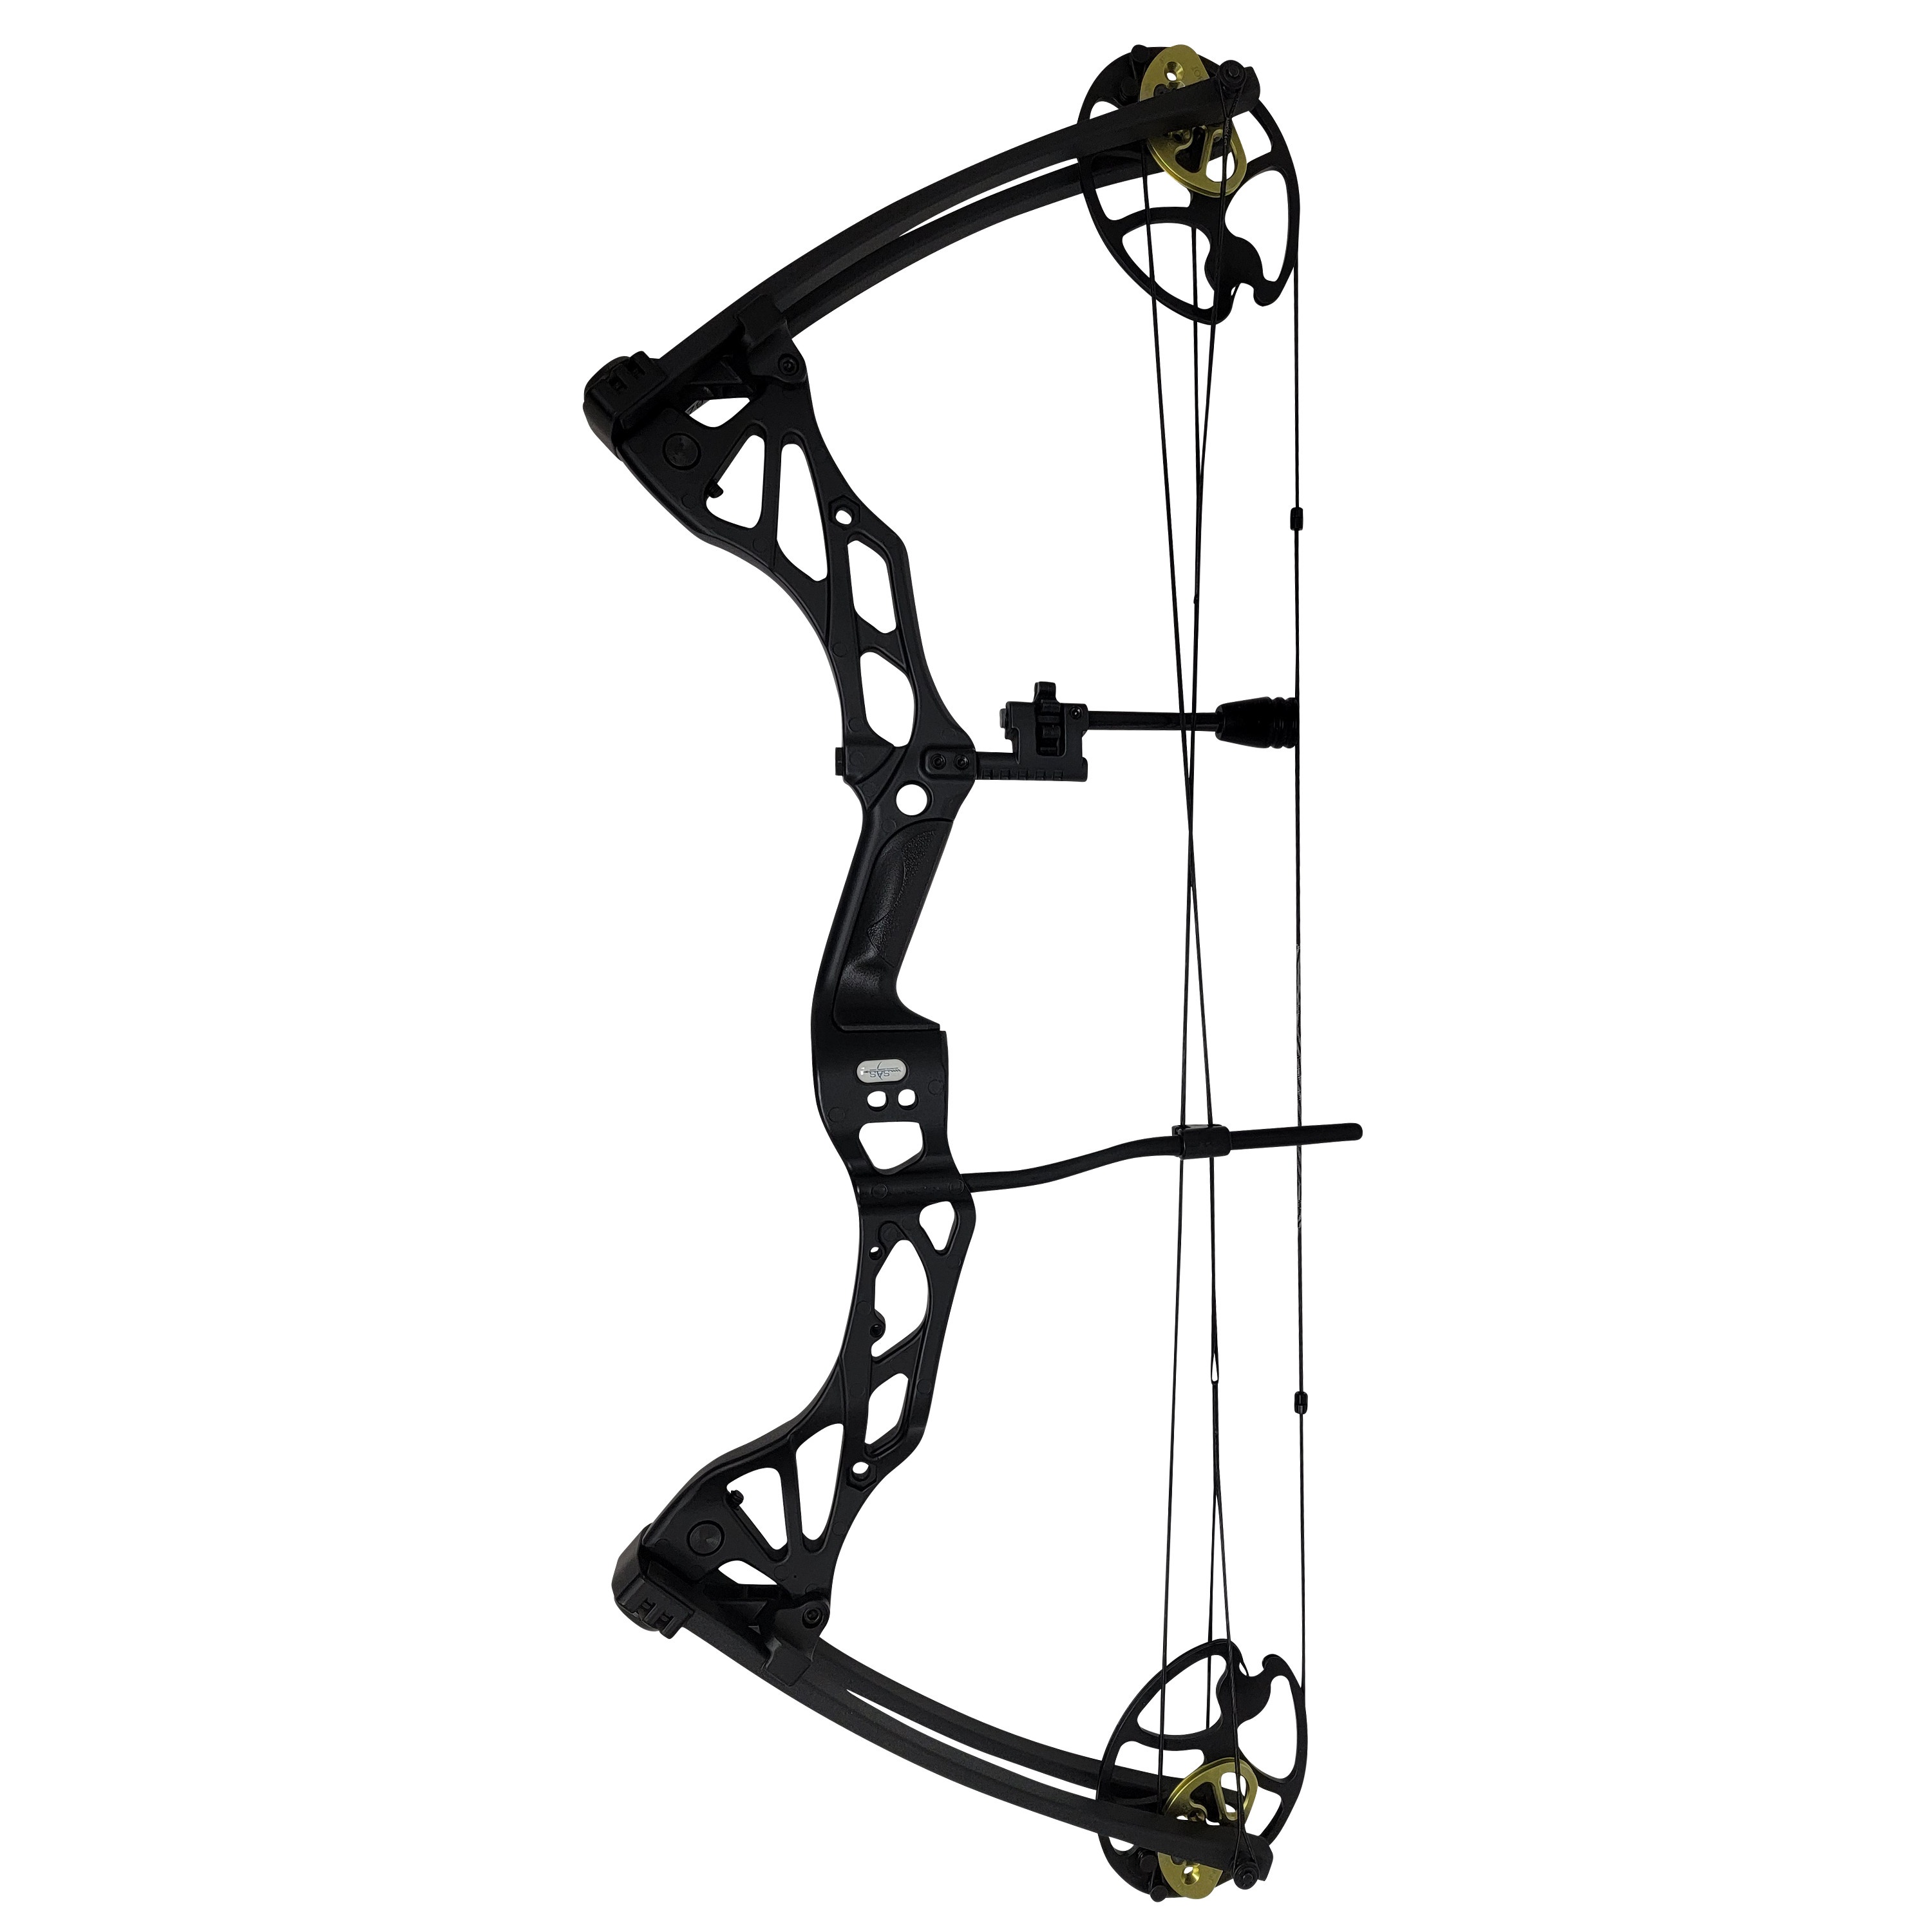
SAS Outrage 70lbs Compound Bow
Overview: Do you want to give your shooters the best chance to develop their talents in archery? Then choose Rage 70 lbs 30" Compound Bow and give shooters the right gear of high quality and durability. The bow features a 31" axle to axle, 25-31" draw length, 275 FPS. This compressed ABS limb spans balance, weight and strength to continue the life of the bow. This compound has a strong piece layered limb used to draw weights up to 70 lbs. Loosening the bolt will decrease the draw weight by 5 pounds & tightening it will increase the weight 5 pounds. The limbs are accommodated in place by the back pivoting limb pockets, a strong connection with rigid tolerances for enhanced accuracy. A curb appeal is given to the bow by the riser. The number of cut outs in the riser provides the compound bow a waffle look. When the string is pulled back, the bow takes 70 lbs of force and it happens prior to the twin cam idlers activate. When the string is released, an arrow is launched at an outstanding speed of 275 feet per second. Specifications: Draw Length: 25" - 31" Draw Weight: 30 - 70 lbs. Axle to Axle: 31" Let Off: 75-80% Max Speed: 275 FPS Brace Height: 7.5" Net weight: 4.24 lbs Recommended Arrow: 30" Carbon and Aluminum arrow recommended Package Contents: 1 x Outrage Bow
Brand: Southland Archery Supply
Category: Sporting Goods > Outdoor Recreation > Hunting & Shooting > Archery > Bows & Crossbows > Compound Bows